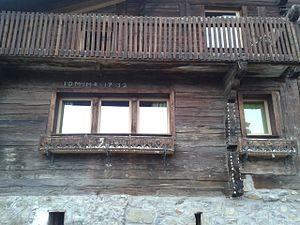
Détail d'une façade de chalet datant de 1752 de la ruelle du collège à Huémoz, commune d'Ollon, Vaud.
Huémoz est une localité de la commune d’Ollon, dans la région du Chablais vaudois, en Suisse.